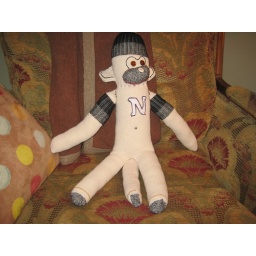
Gigantic Sock monkey takes over our home